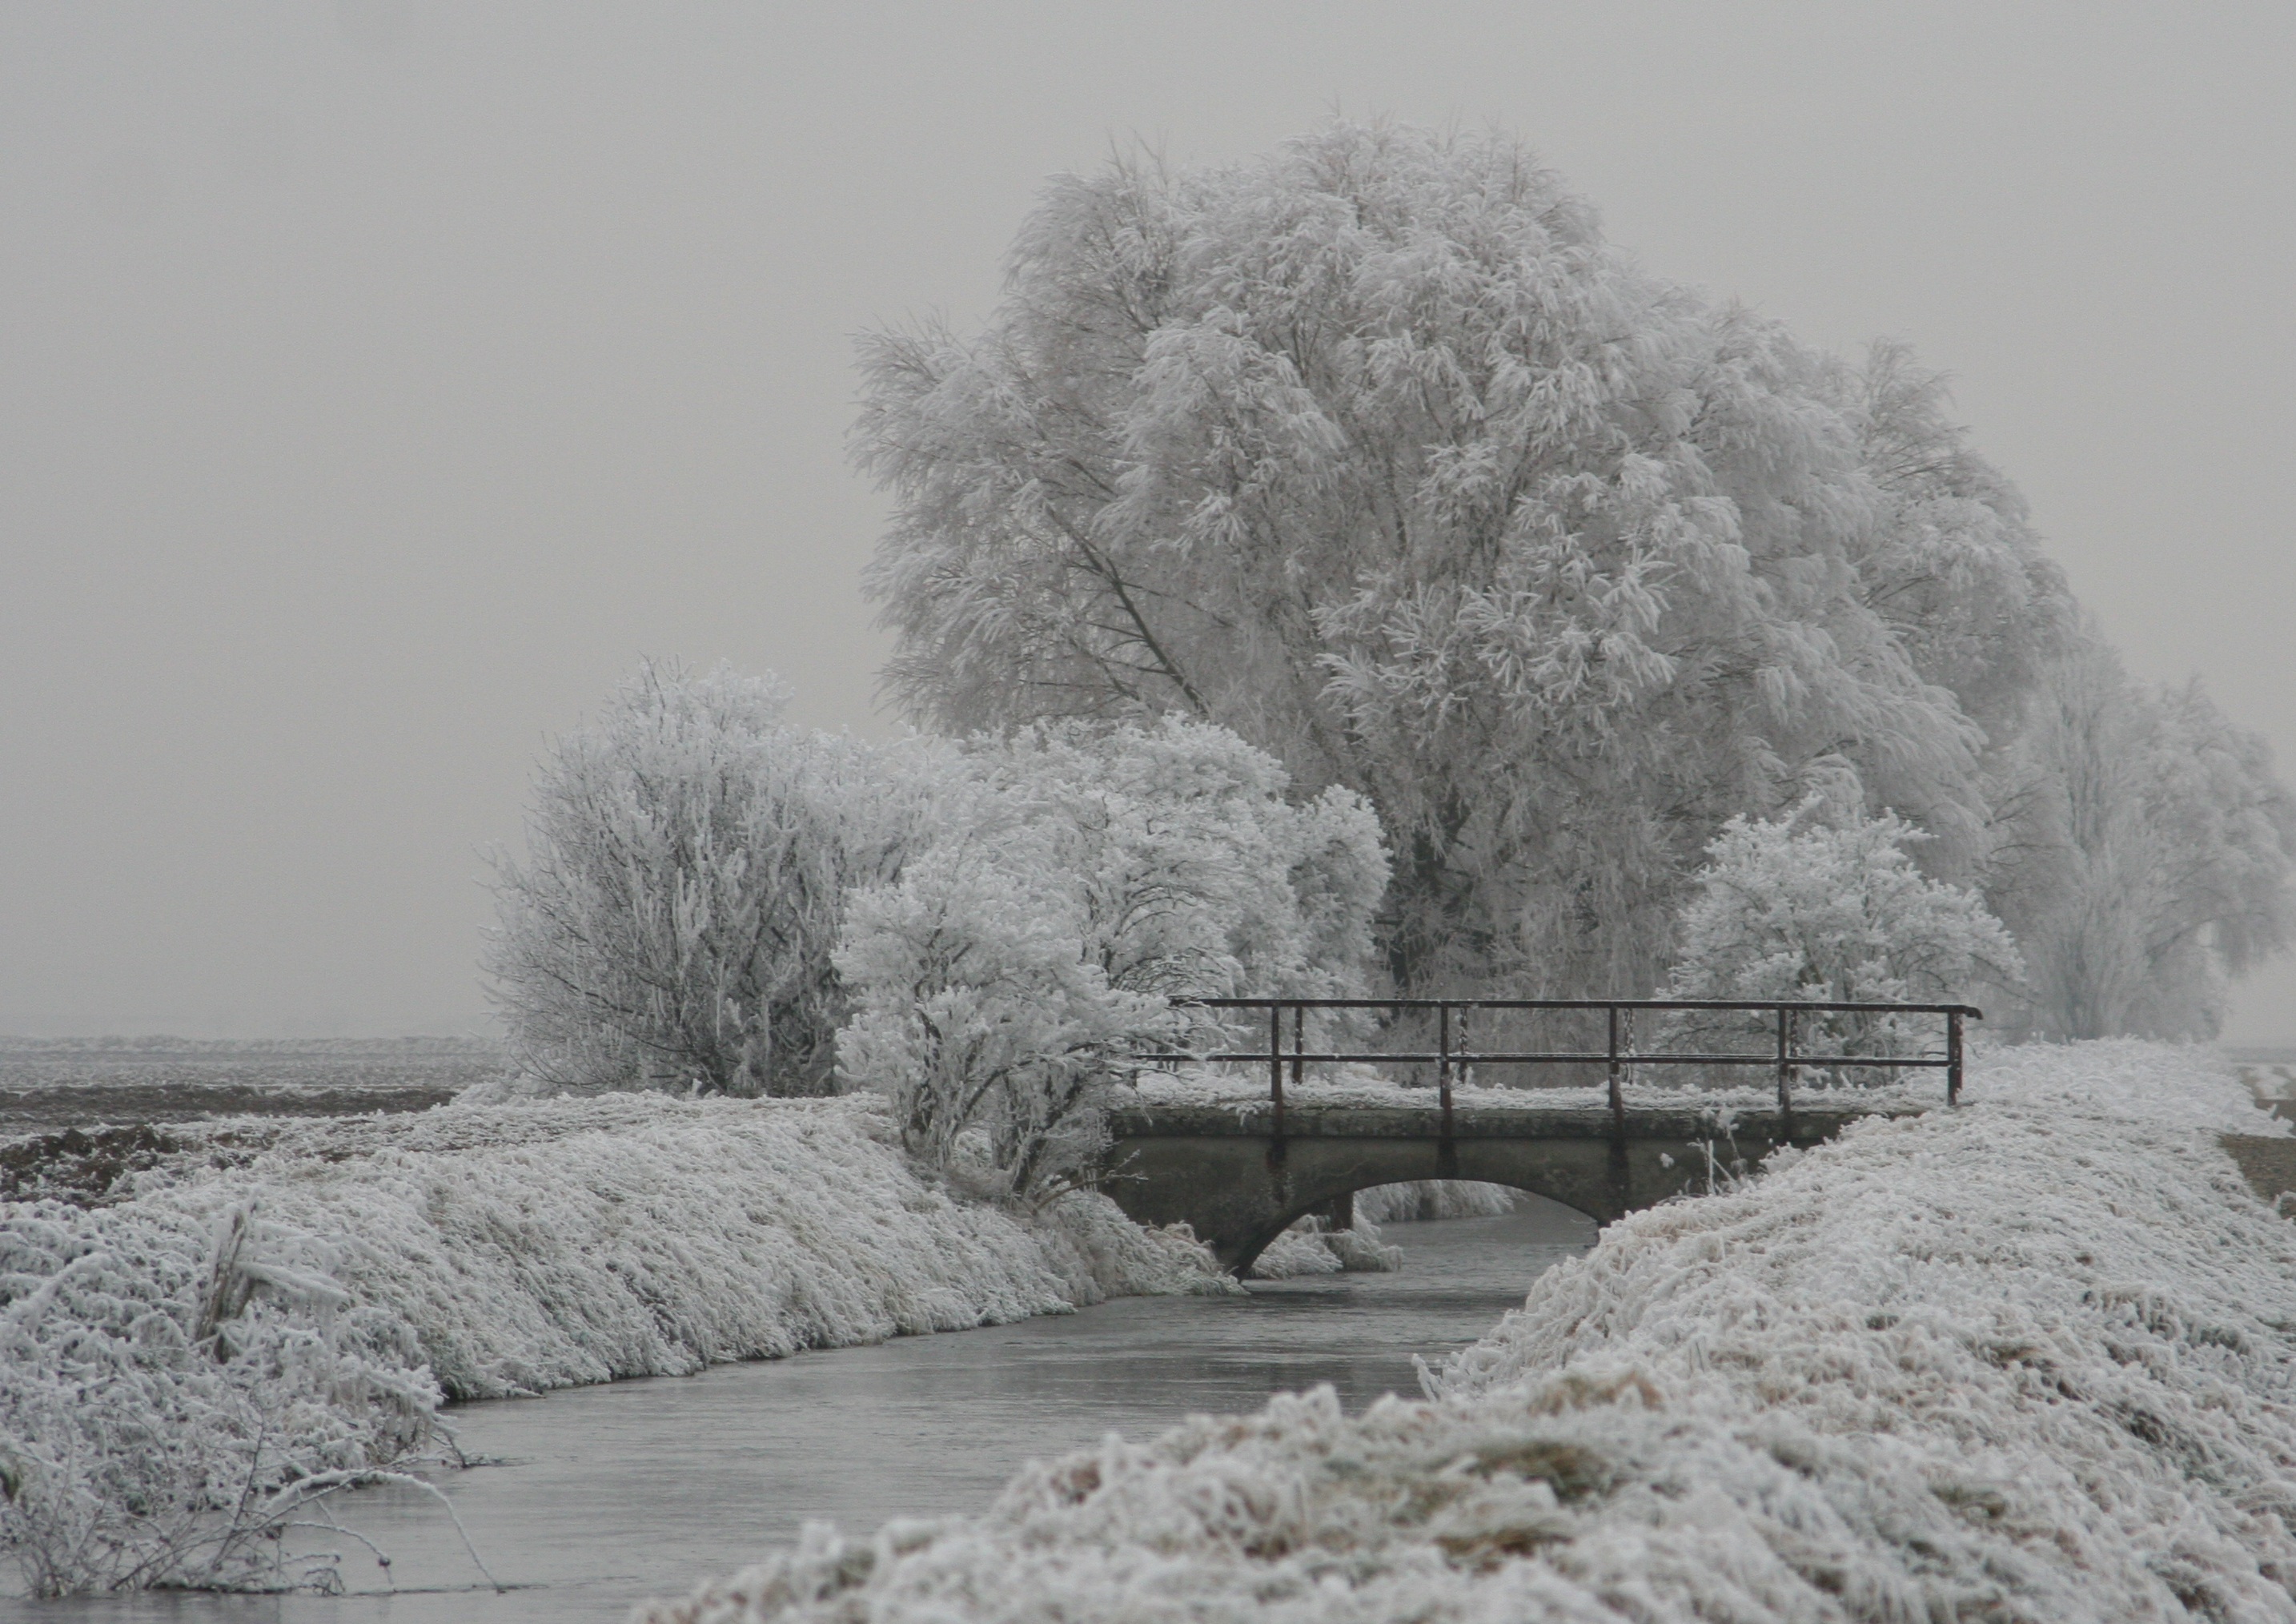
tree, nature, snow, winter, black and white, mist, morning, frost, weather, frozen, monochrome, season, blizzard, freezing, monochrome photography, atmospheric phenomenon, winter storm, rain and snow mixed